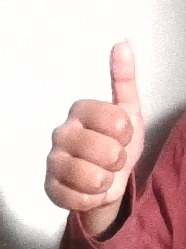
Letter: aleff